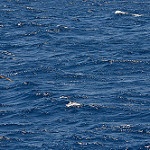
Label: sea